Hans Op de Beeck

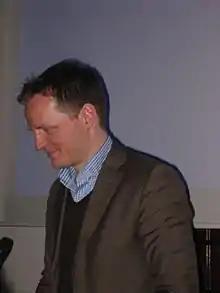
Hans Op de Beeck

Hans Op de Beeck (1969, Turnhout) is a Belgian visual artist who lives and works in Brussels. For over twenty years he has exhibiting internationally.